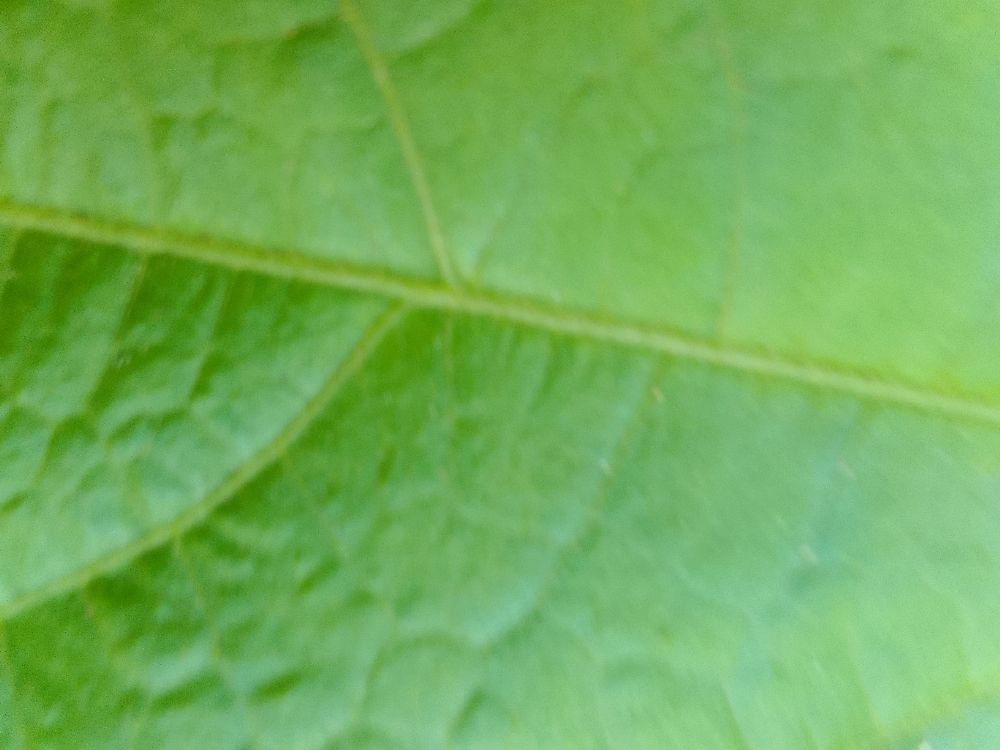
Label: healthy